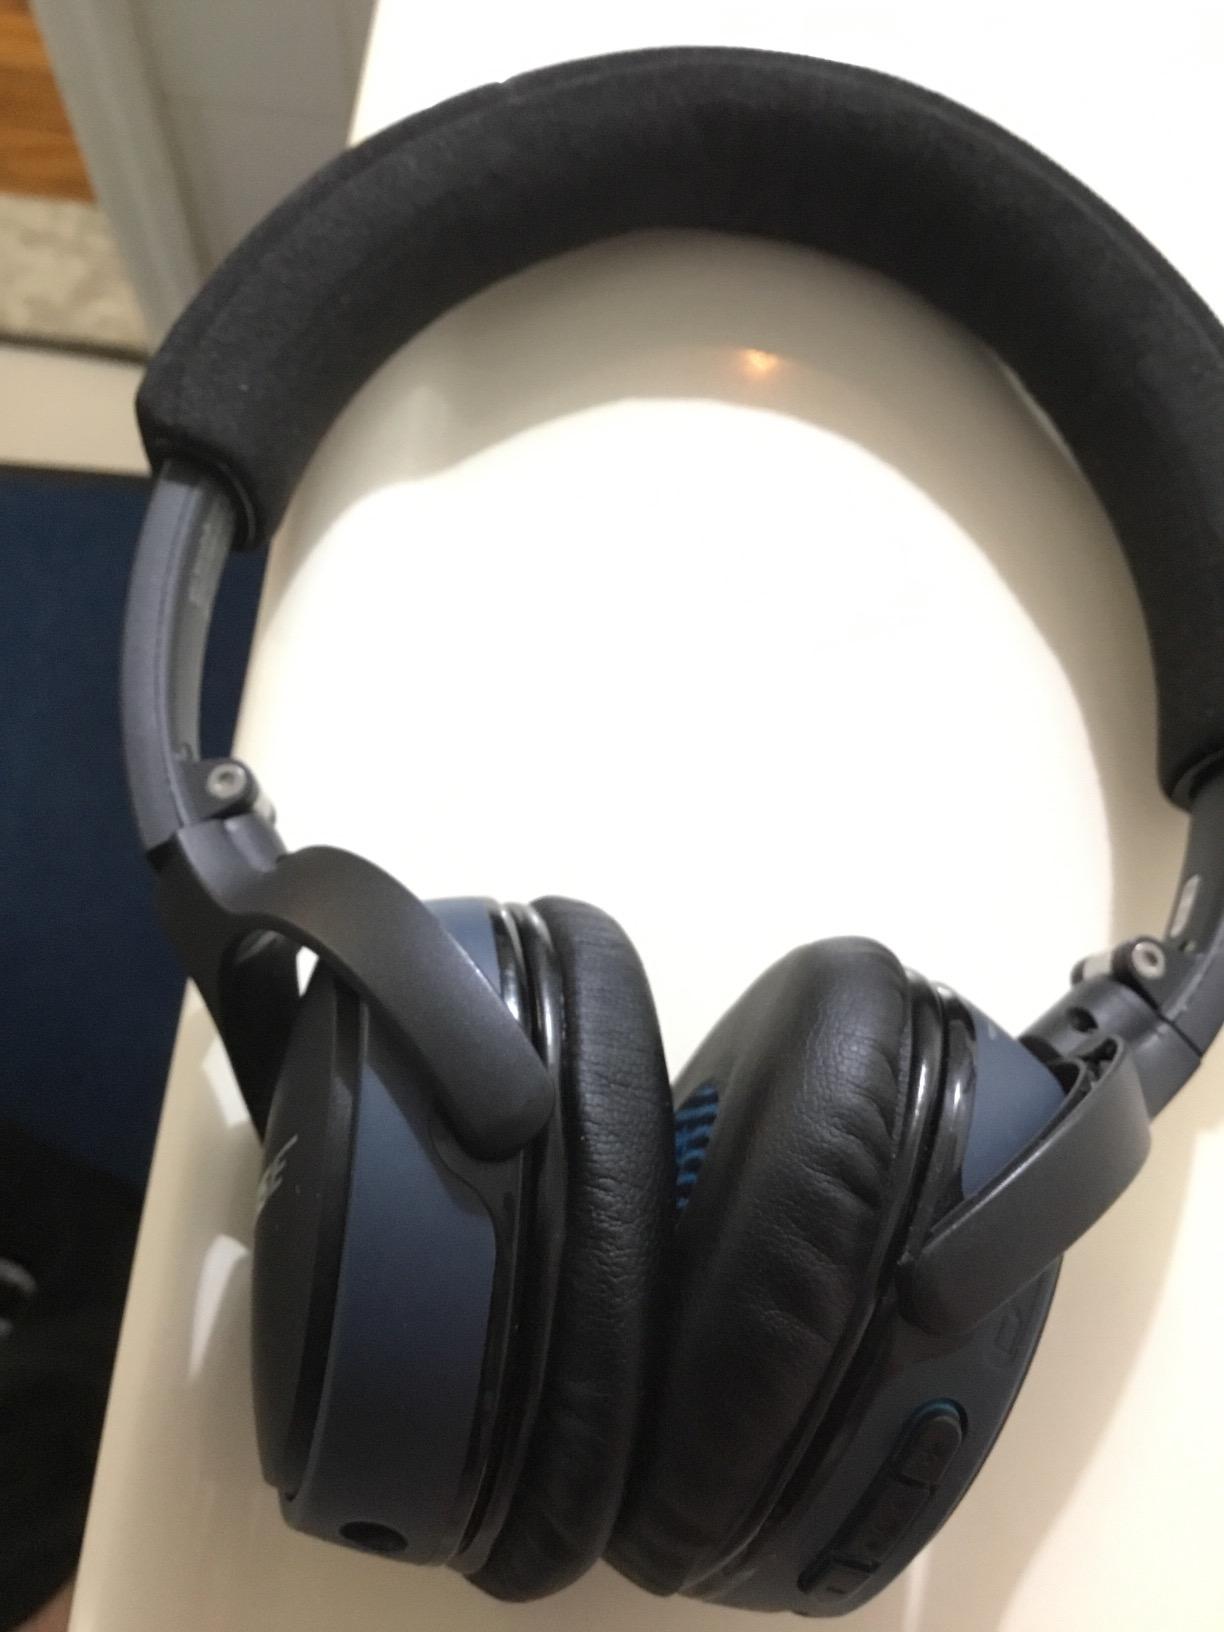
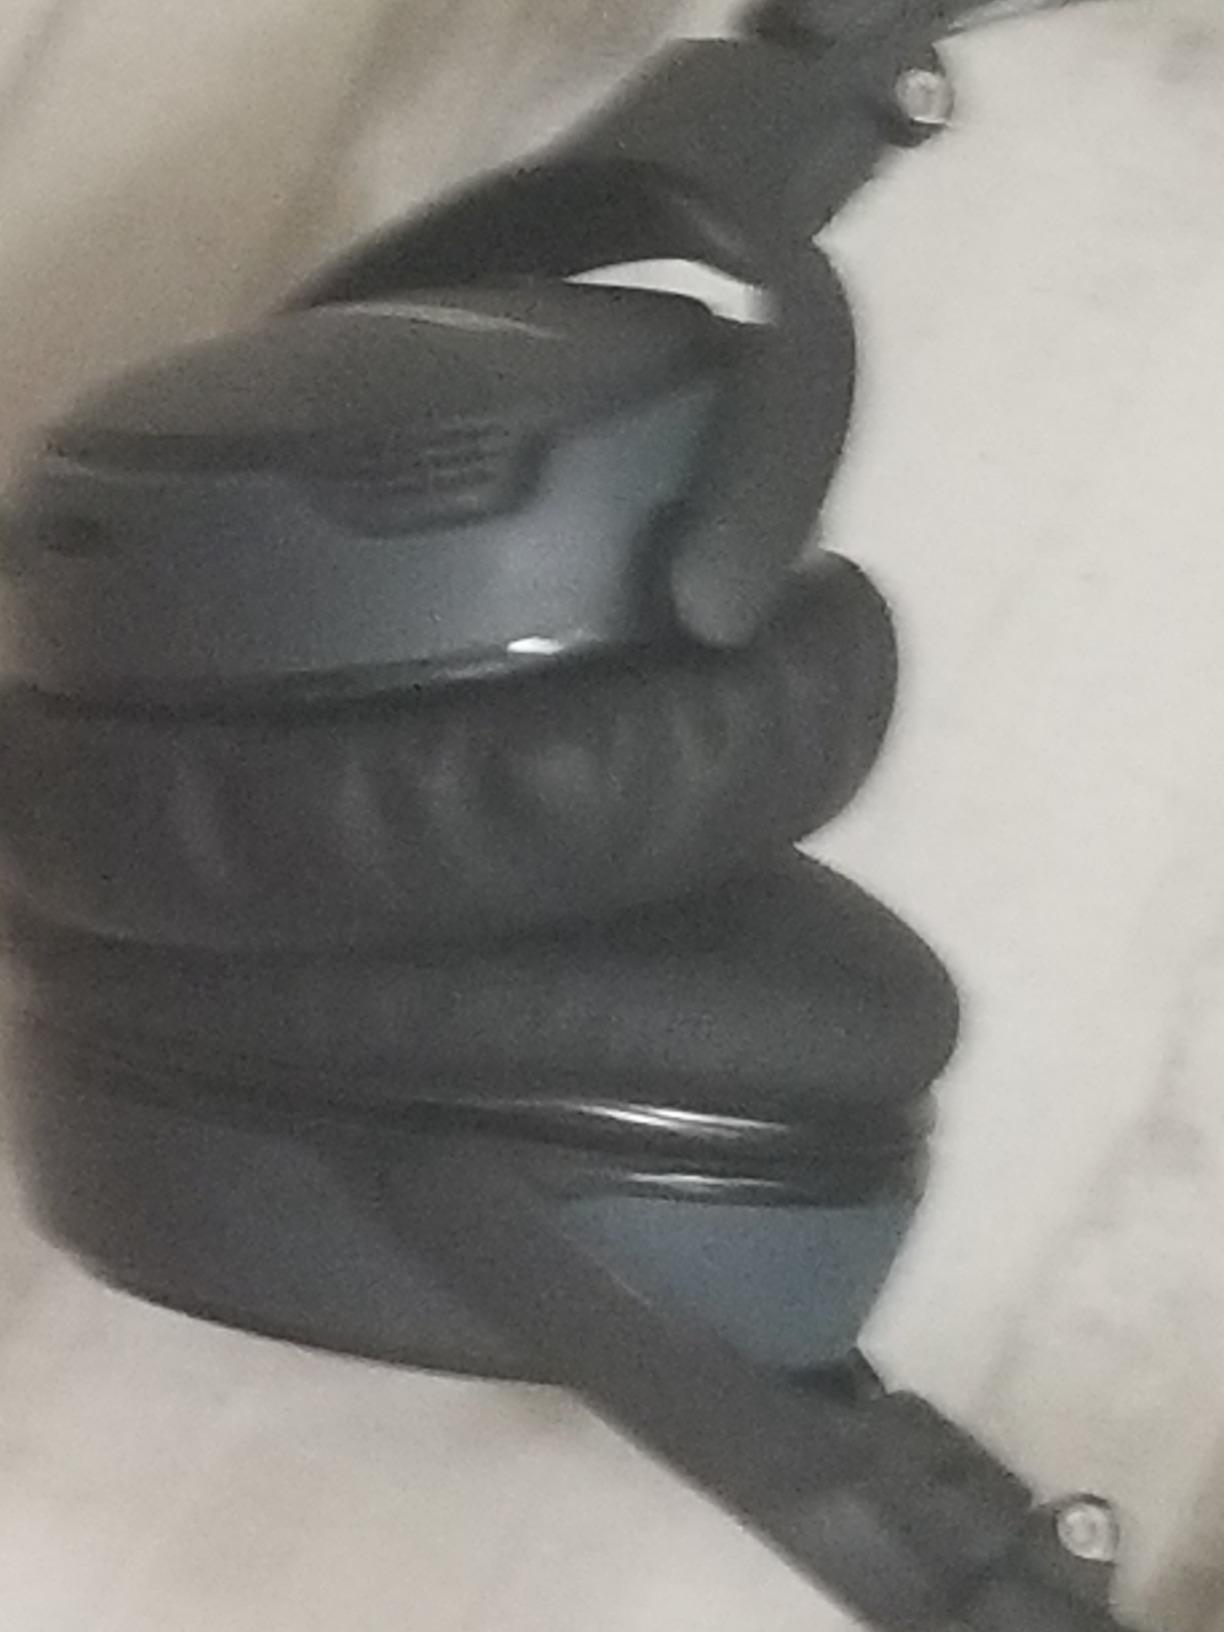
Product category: headphones
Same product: yes